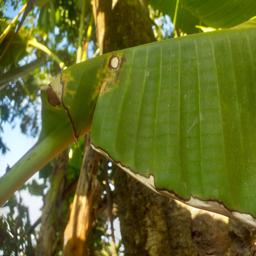
Label: MALBHOG LEAF